Italian welfare state

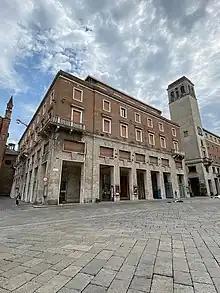
Italian National Institute for Social Insurance building in Piacenza

In 1978, a health reform introduced the National Health Service (Servizio Sanitario Nazionale – SSN). The SSN is a public and universalistic system aimed at guaranteed healthcare for all citizens. It was planned to be an entitlement and was not means-tested. Later, the financial situation urged to introduce user charges in order to avoid wastages, even if this might lead to inequalities, and means-testing for common tests and medicine. In 1992 a major reform allowed citizens to pay higher fees in order to receive private services within the SSN; by this way, public spending decreased. Today the SSN is financed both by direct taxes and by the revenues of the local health agencies, made by partial or total payments on services. The SSN is mainly dealt by regions, which control the local health agencies and set the level of user charges, however under the control of the Health Ministry. Differences between regions in wealth levels, political coalitions in office and competence of the political elite brought to very different outcomes, as the "Red Belt" of central-Italian communist-led regions is thought to have the best, more comprehensive, cheap and universal healthcare system; the Northern Christian Democracy-led regions are thought to have quite good but expensive healthcare system, while the Southern regions are often charged with "malasanità" – bad healthcare.